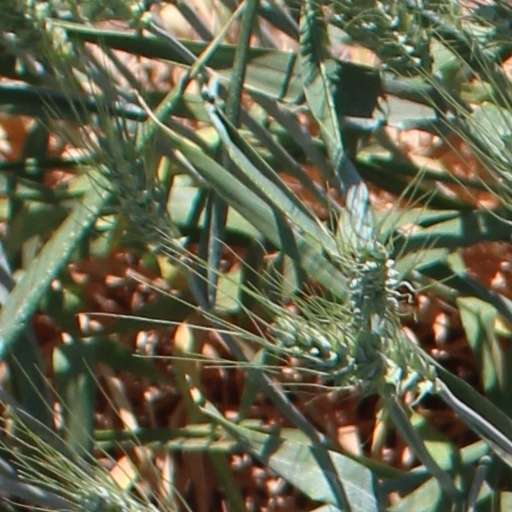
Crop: wheat